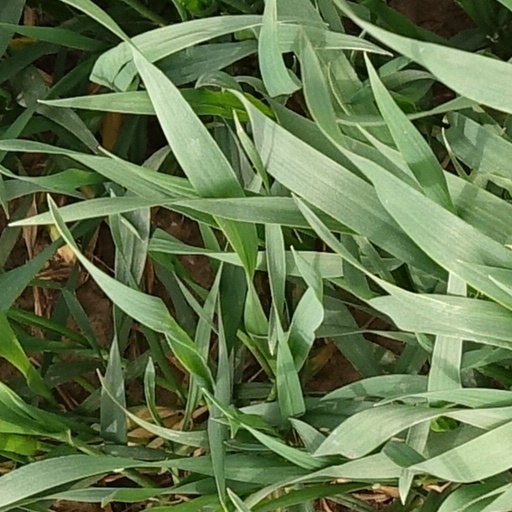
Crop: wheat